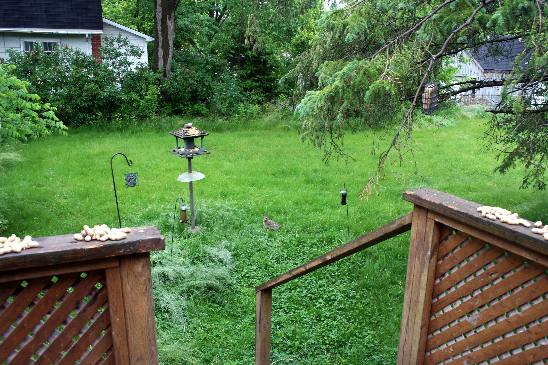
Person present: No